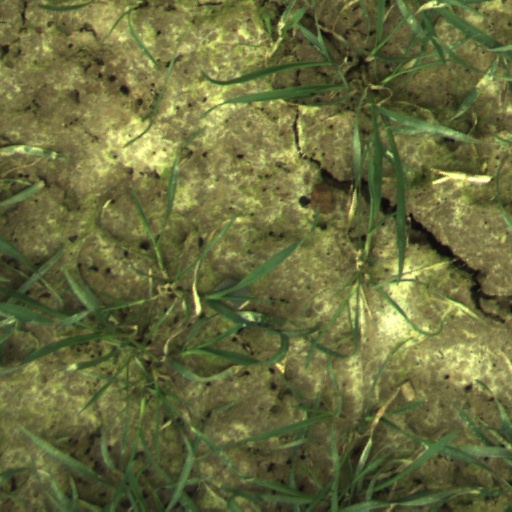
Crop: wheat